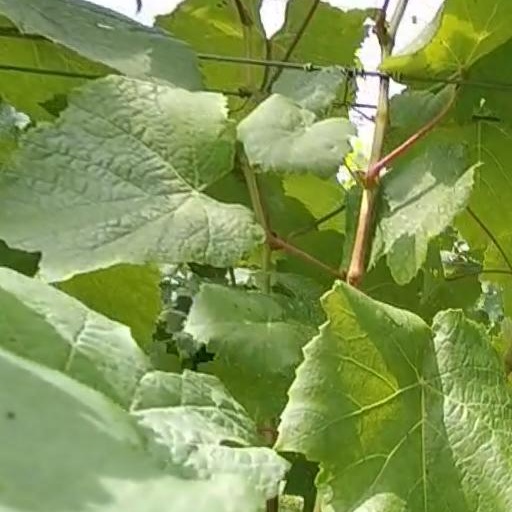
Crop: grape